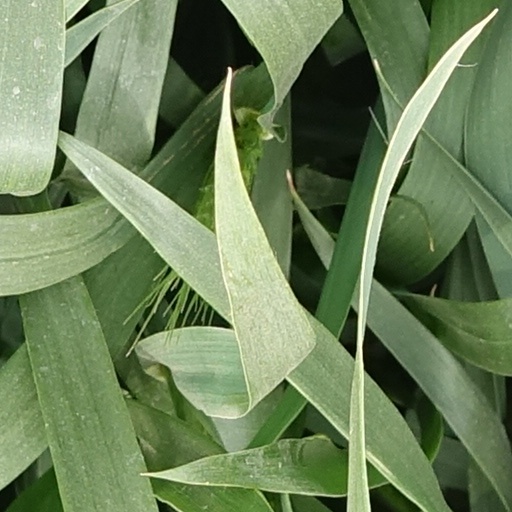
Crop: wheat